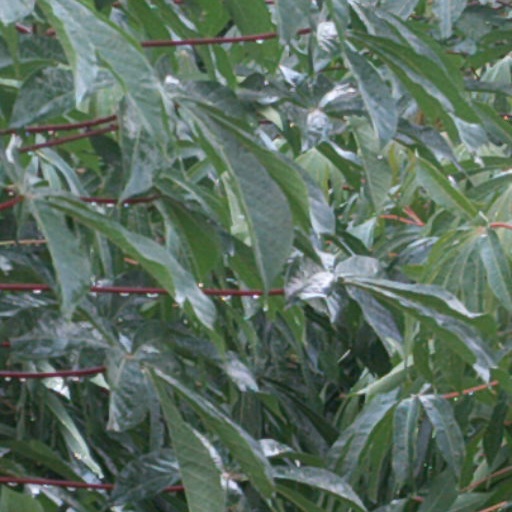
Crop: cassava